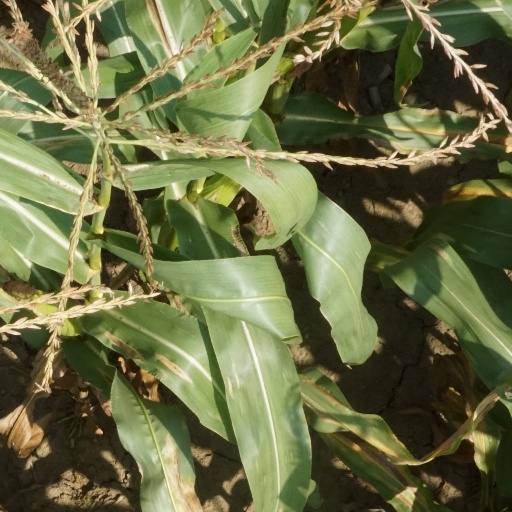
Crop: maize; corn